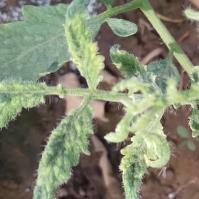
Crop: Tomato
Condition: virosis-d